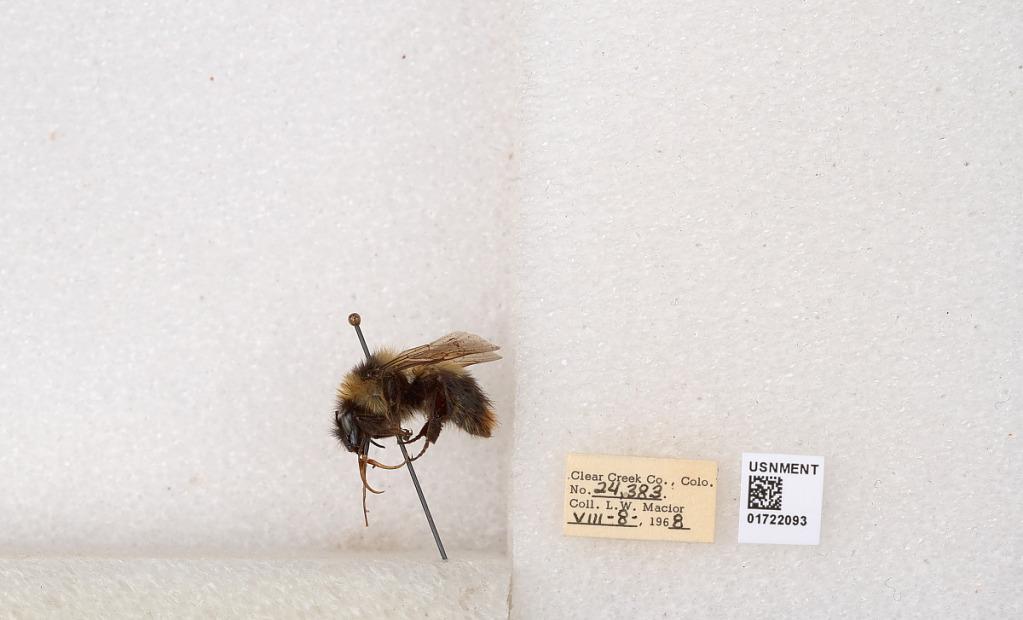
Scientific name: Bombus kirbyellus
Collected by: L. Macior
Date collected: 1968-8-8
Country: United States
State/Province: Colorado
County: Clear Creek
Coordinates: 39.6891, -105.644